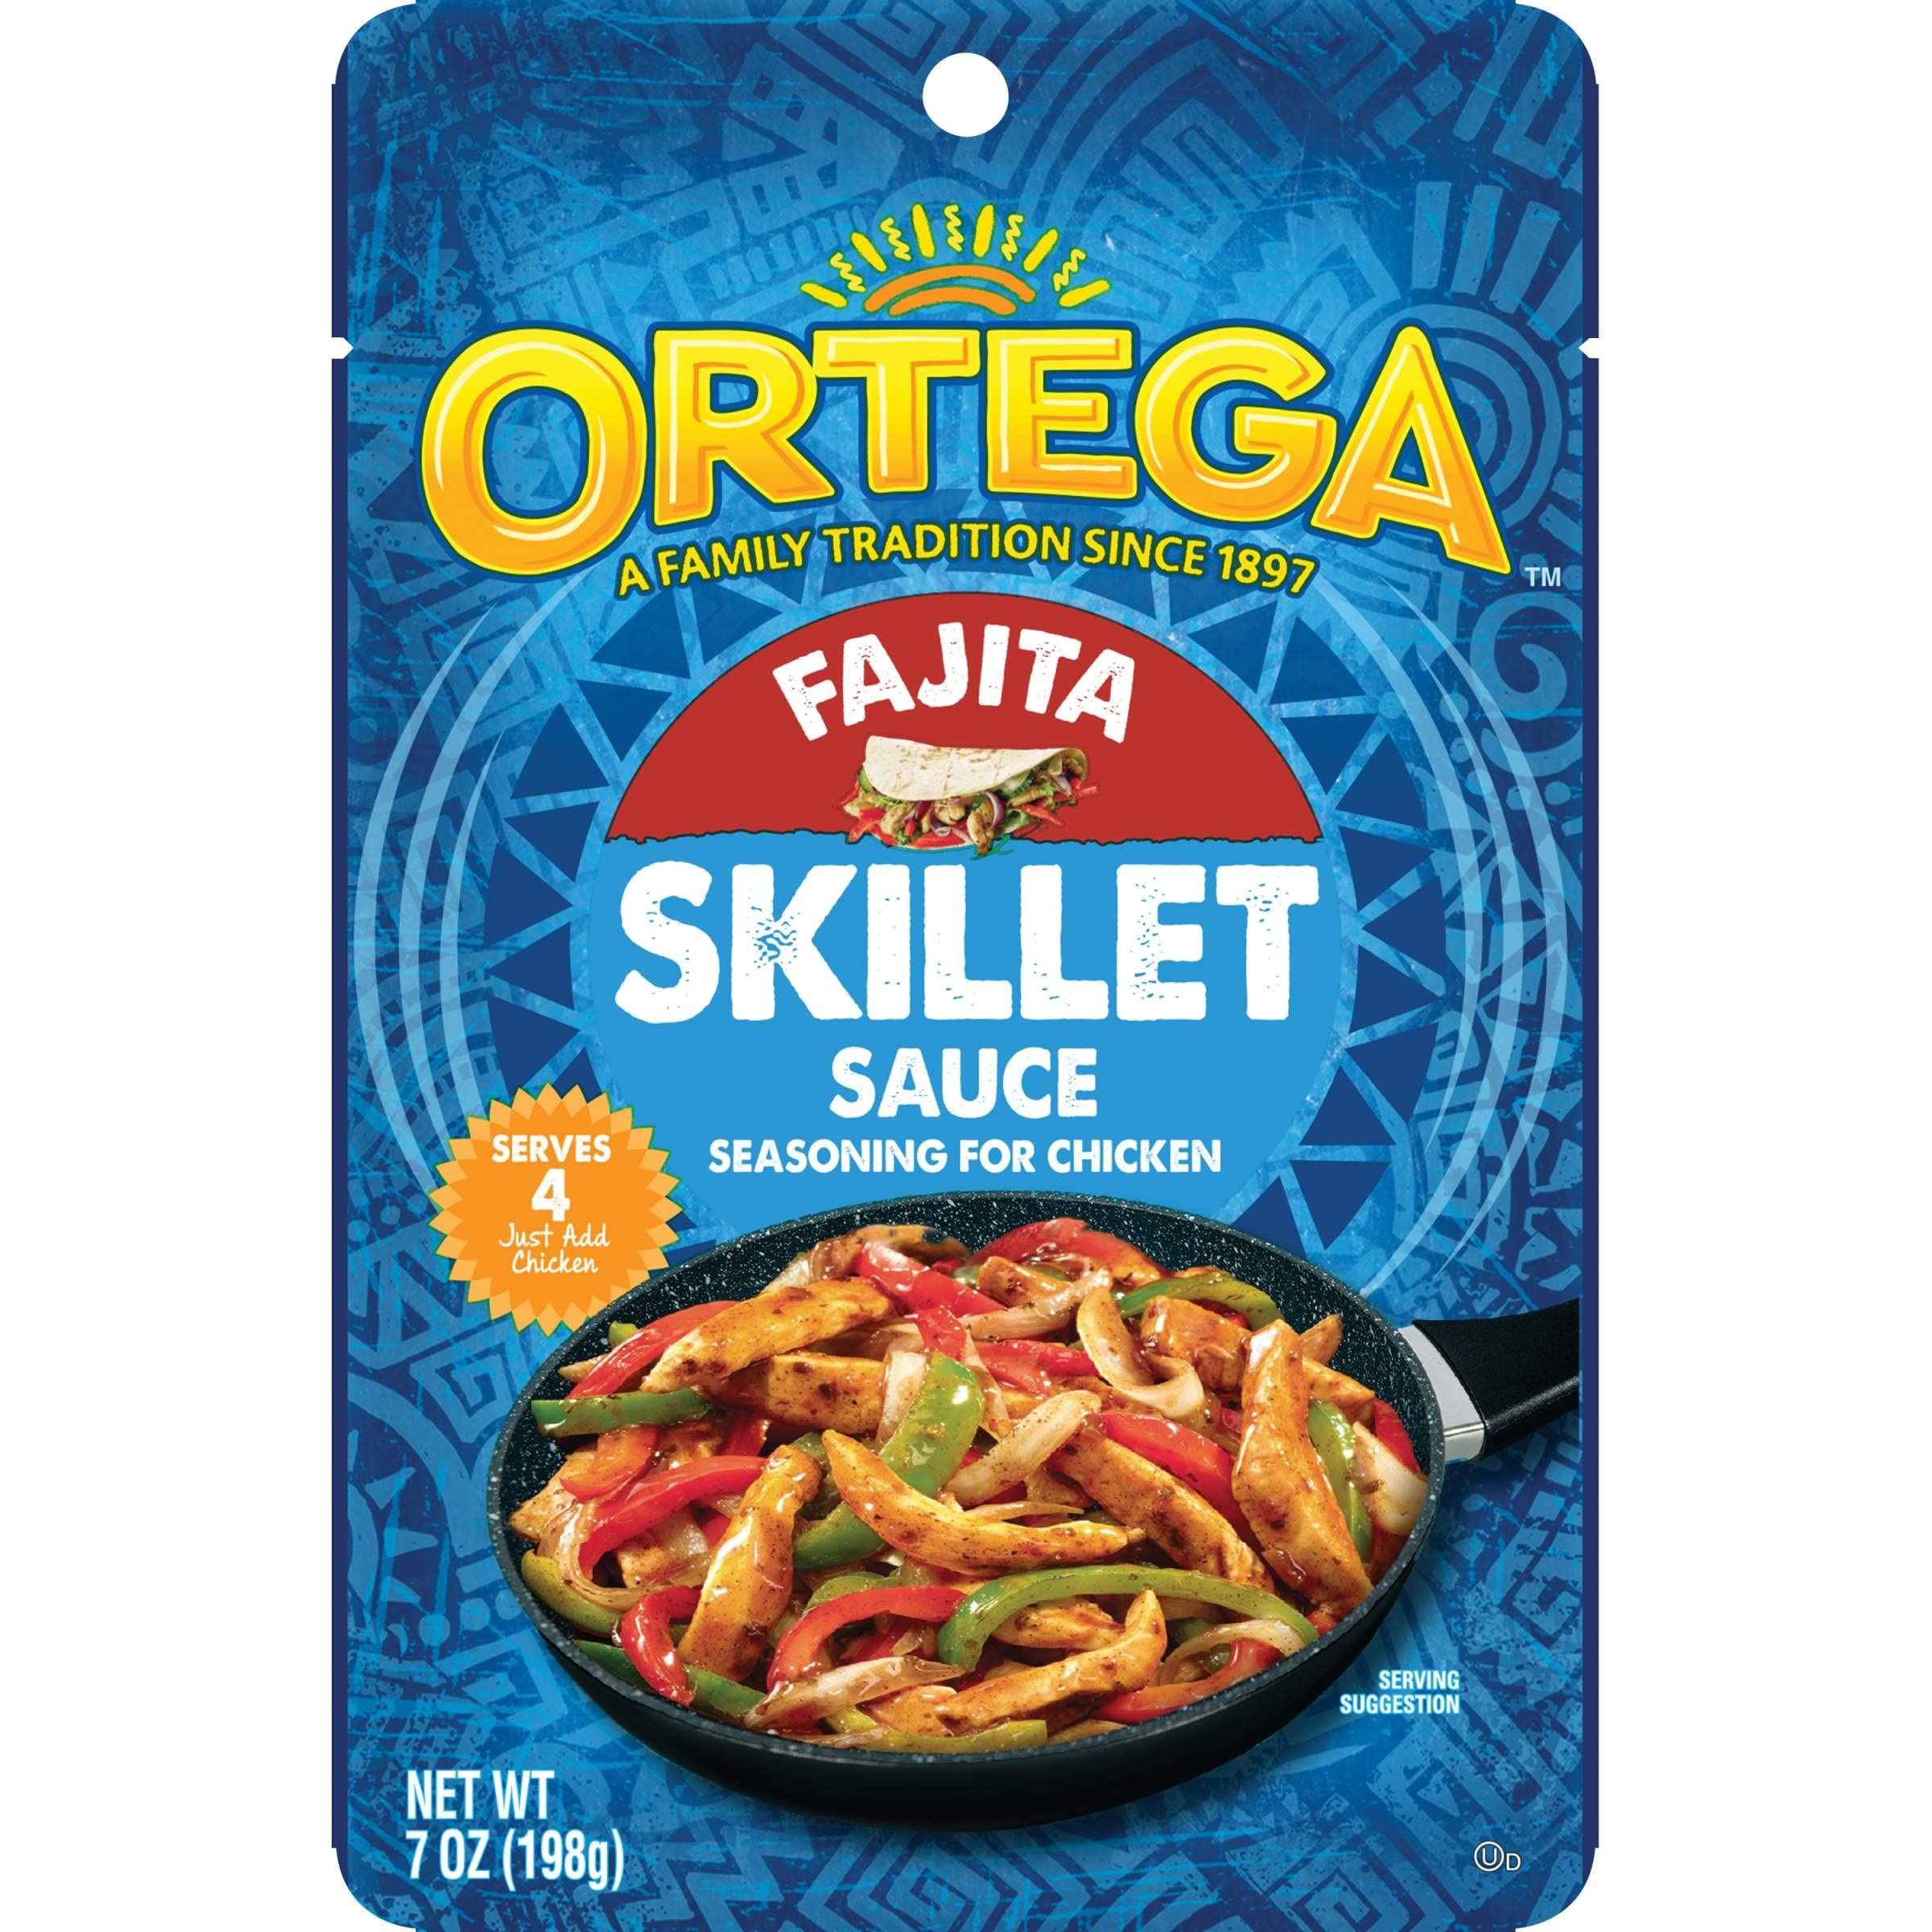
Item Name: Ortega Skillet Sauce, Fajita Sauce, 7 oz
Bullet Point 1: Ortega Skillet Sauces are made with perfect combinations of fresh ingredients to bring Mexican dishes to life
Bullet Point 2: Simply stir in the Skillet Sauce while cooking, and in no time you’ll have a mouth-watering meal the whole family will enjoy
Bullet Point 3: Look for our other delicious Skillet Sauce varieties
Bullet Point 4: Made with just the right combinations of fresh ingredients to bring Mexican dishes to life
Bullet Point 5: Mexican meals made easy
Value: 7.0
Unit: Ounce

Price: 6.06